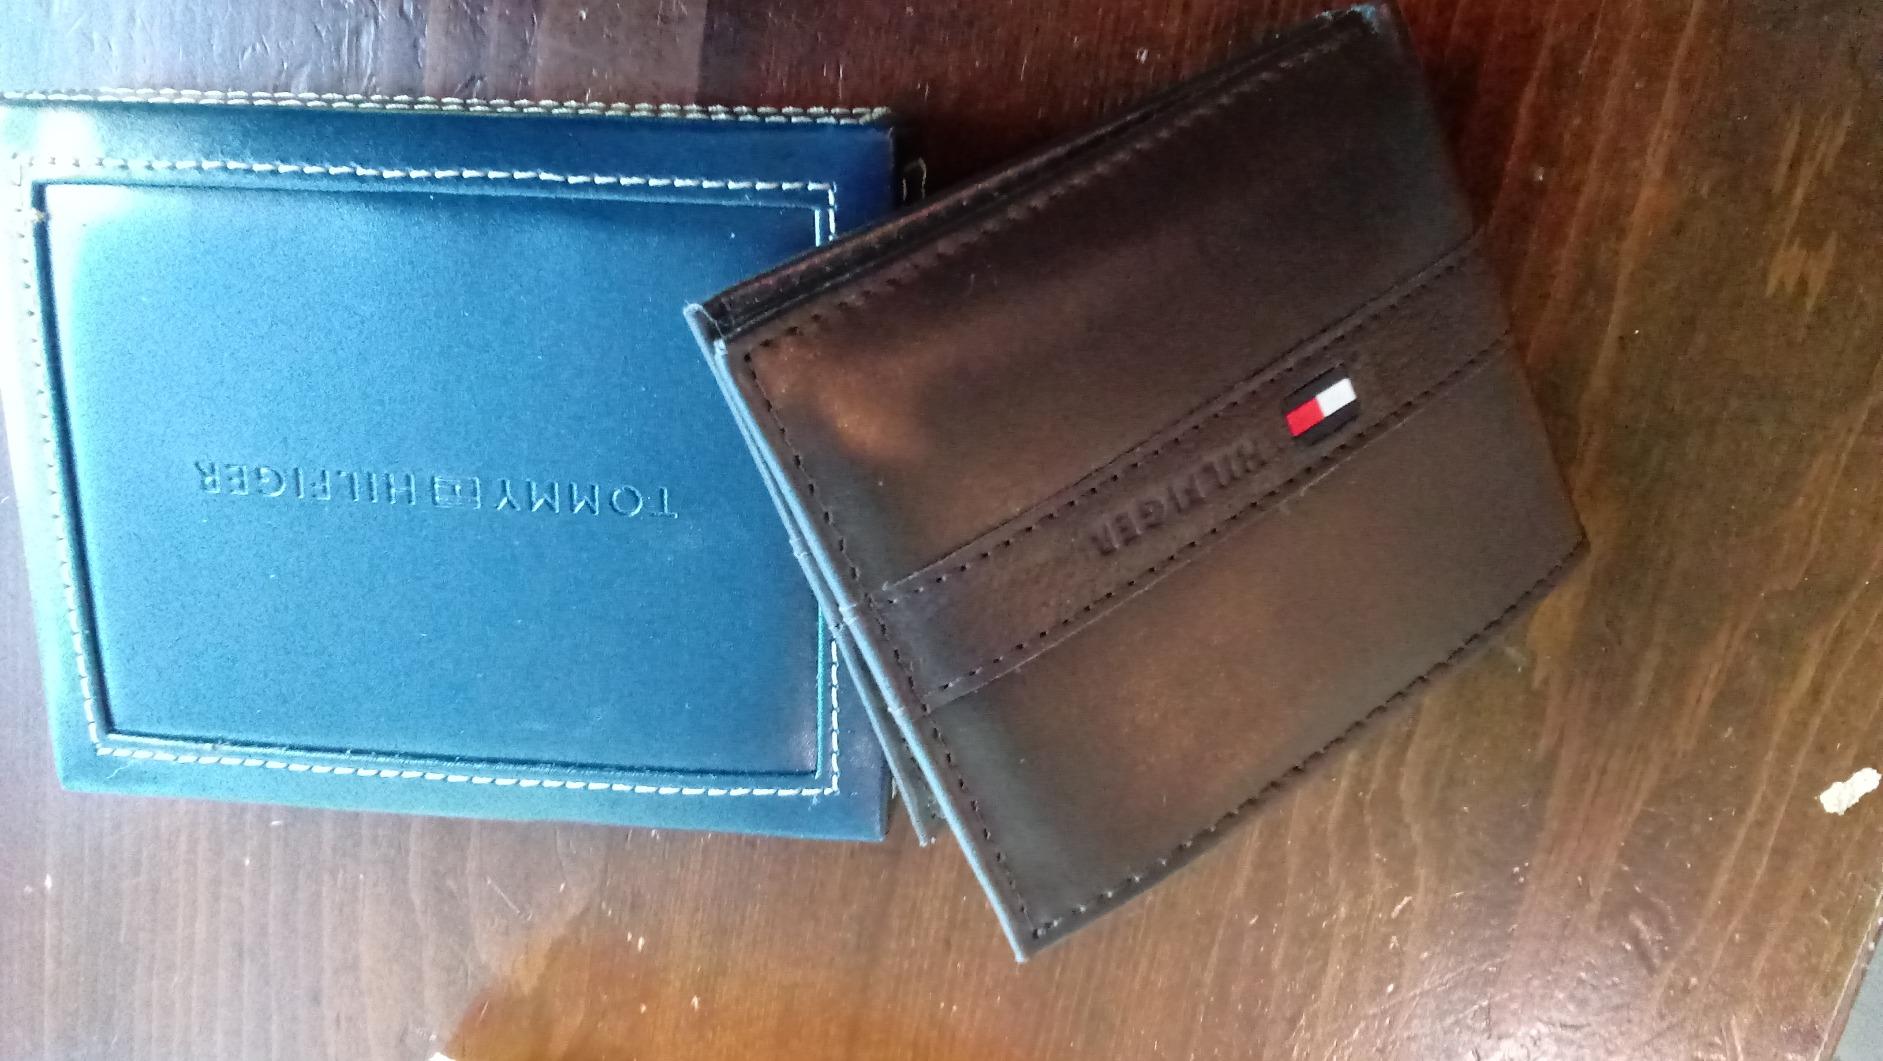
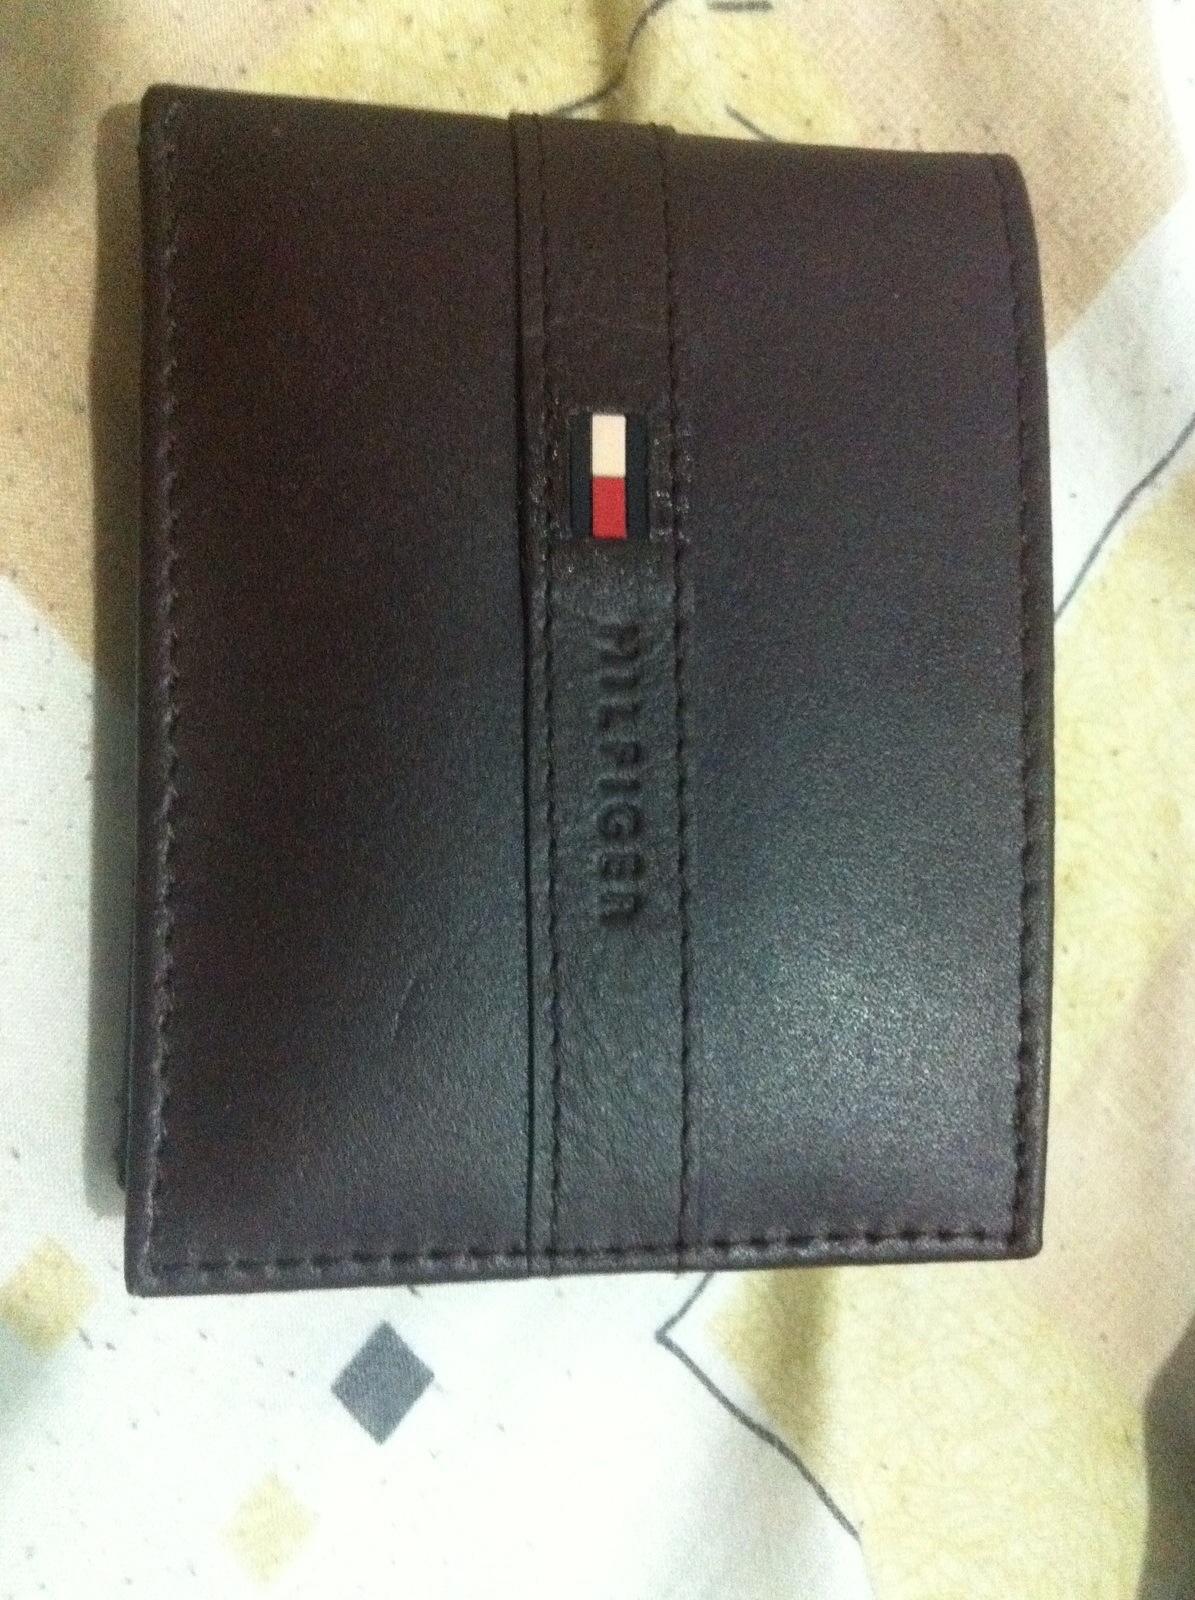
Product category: accessories_wallet
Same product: yes